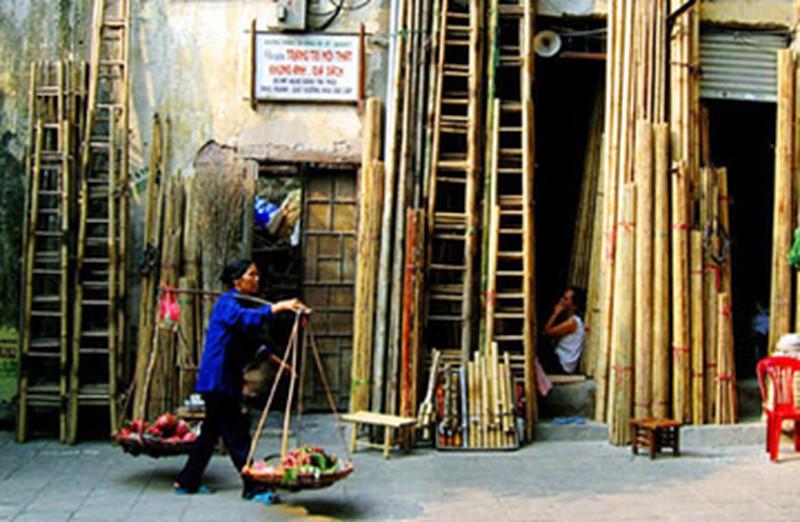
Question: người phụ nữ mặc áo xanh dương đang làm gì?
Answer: đang mang đòn gánh đưa đồ đi bán